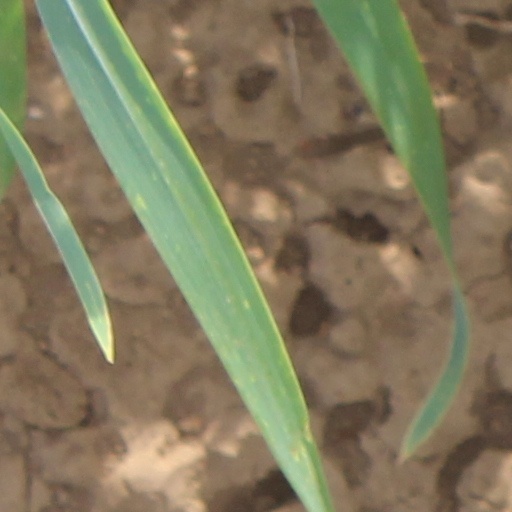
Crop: wheat